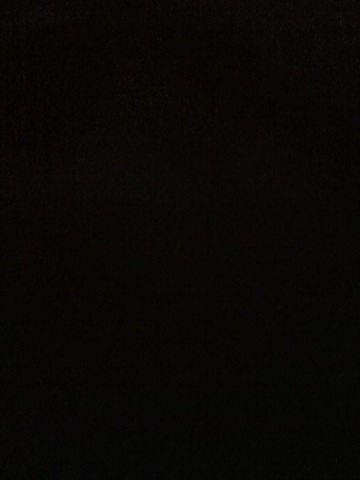Question: How big are my breasts?
Answer: unanswerable